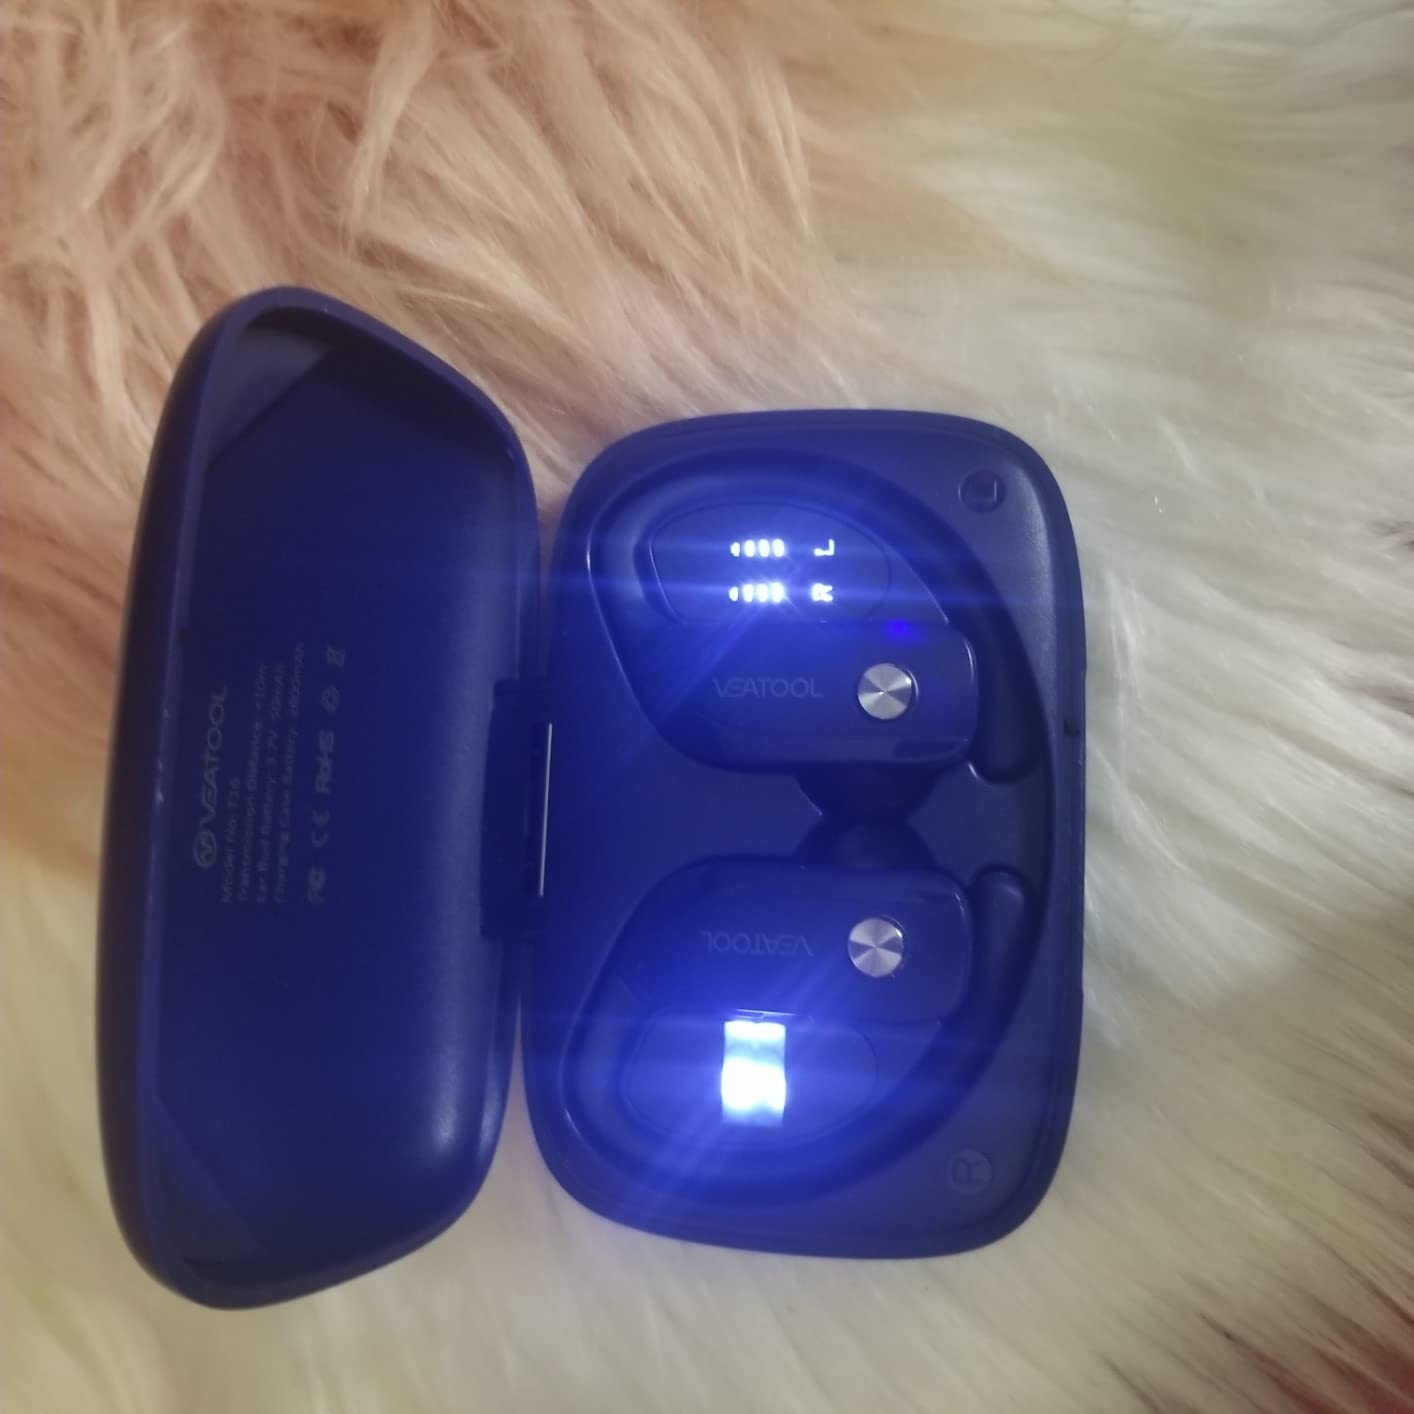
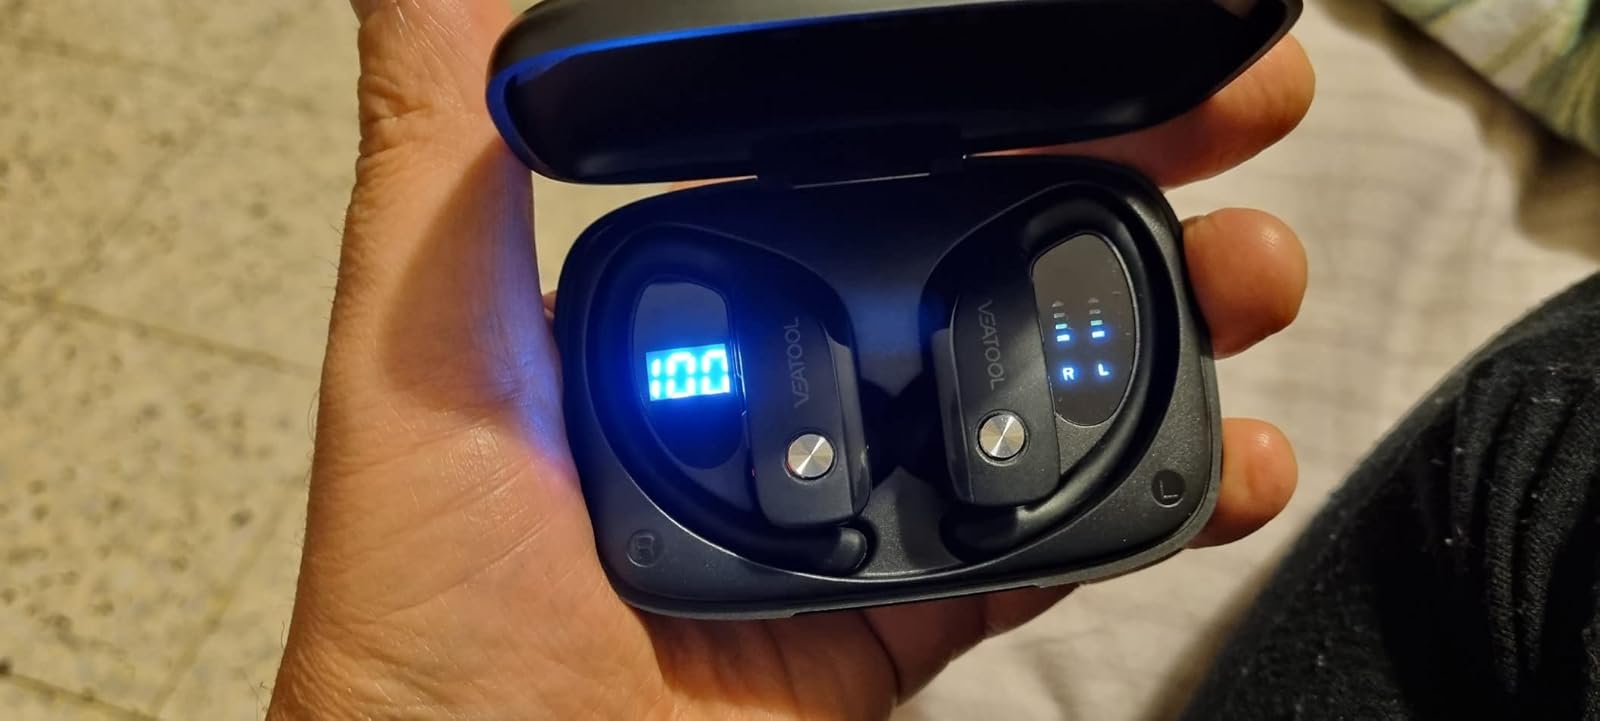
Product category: earbuds
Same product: no